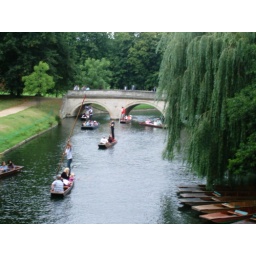
IMAG0044 - cambridge- bridge near library